A Night Out (1961 film)

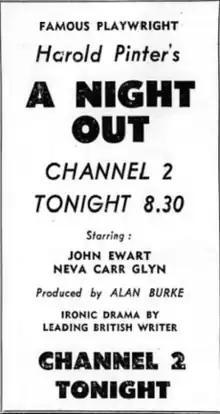
The Age 20 Dec 1961

A Night Out is a 1961 Australian television play. It was based on "A Night Out" by Harold Pinter. It starred John Ewart and Richard Meikle.